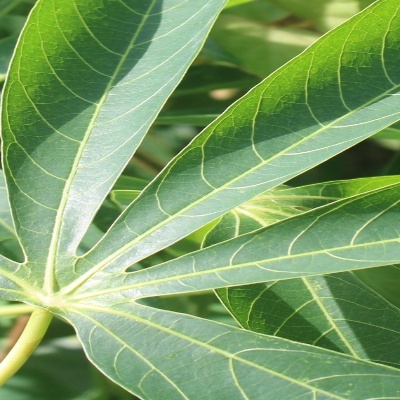
Crop: Cassava
Condition: healthy